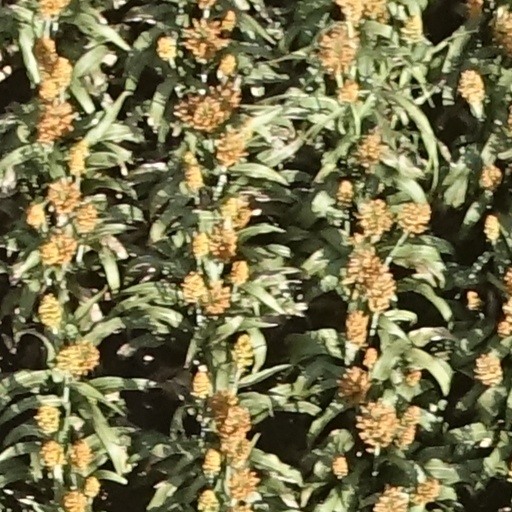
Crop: sorghum